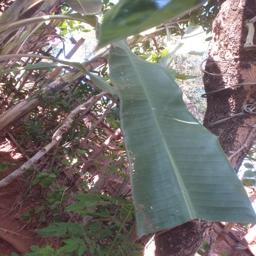
Label: MALBHOG LEAF